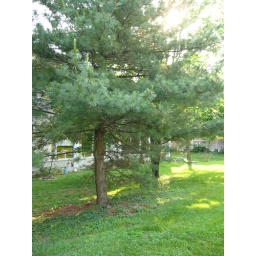
This pine tree was planted in the Outdoor Classroom in late 1987 in memory of Robbie Shepherd, Class of 1988.